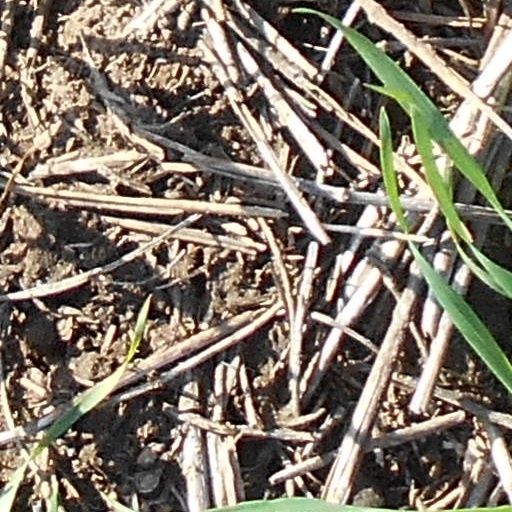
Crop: wheat